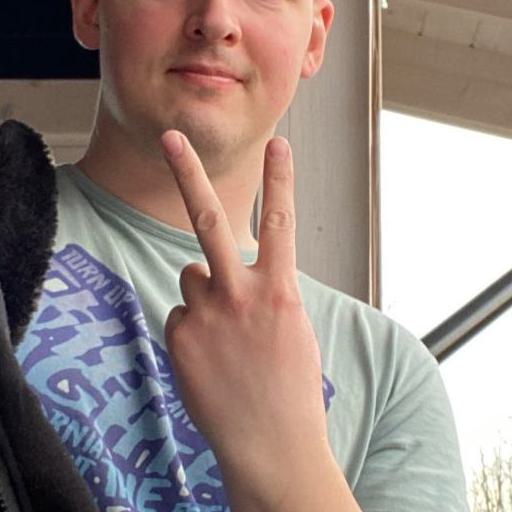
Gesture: peace_inverted